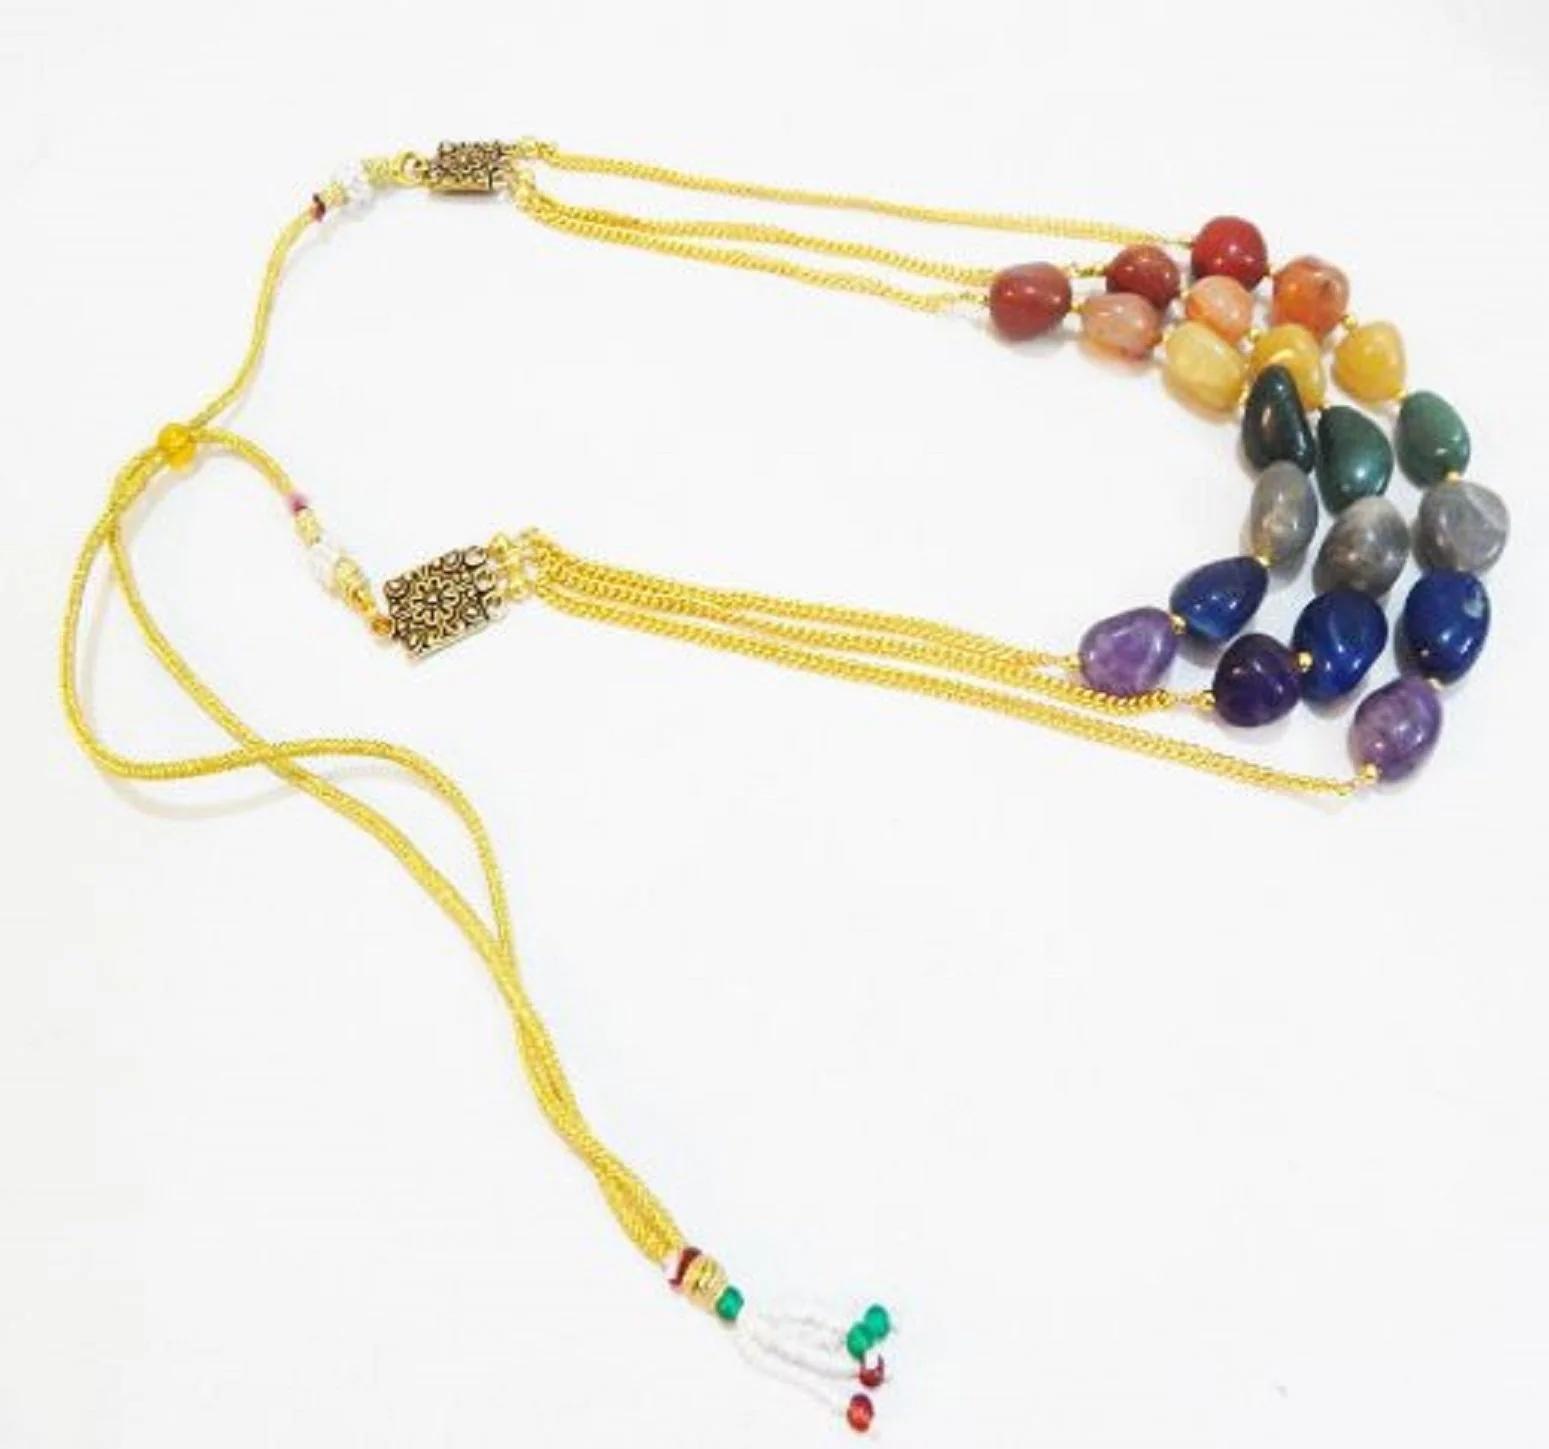
JAYA VISION ENTERPRISES Gemstone Tumble 3 Line 7 Chakra Chain Necklace
Type: Necklaces
Brand: JAYA VISION ENTERPRISES
Price: Rs. 880
 Item Type : Semi Precious Gem Stone Tumble Necklace,Style : Tumble Stone Beads Necklace,Finishing Detail : 7 Color Gemstone Tumble with Gold Polish Copper metal Finding 3 line Chain Necklace with earrings.